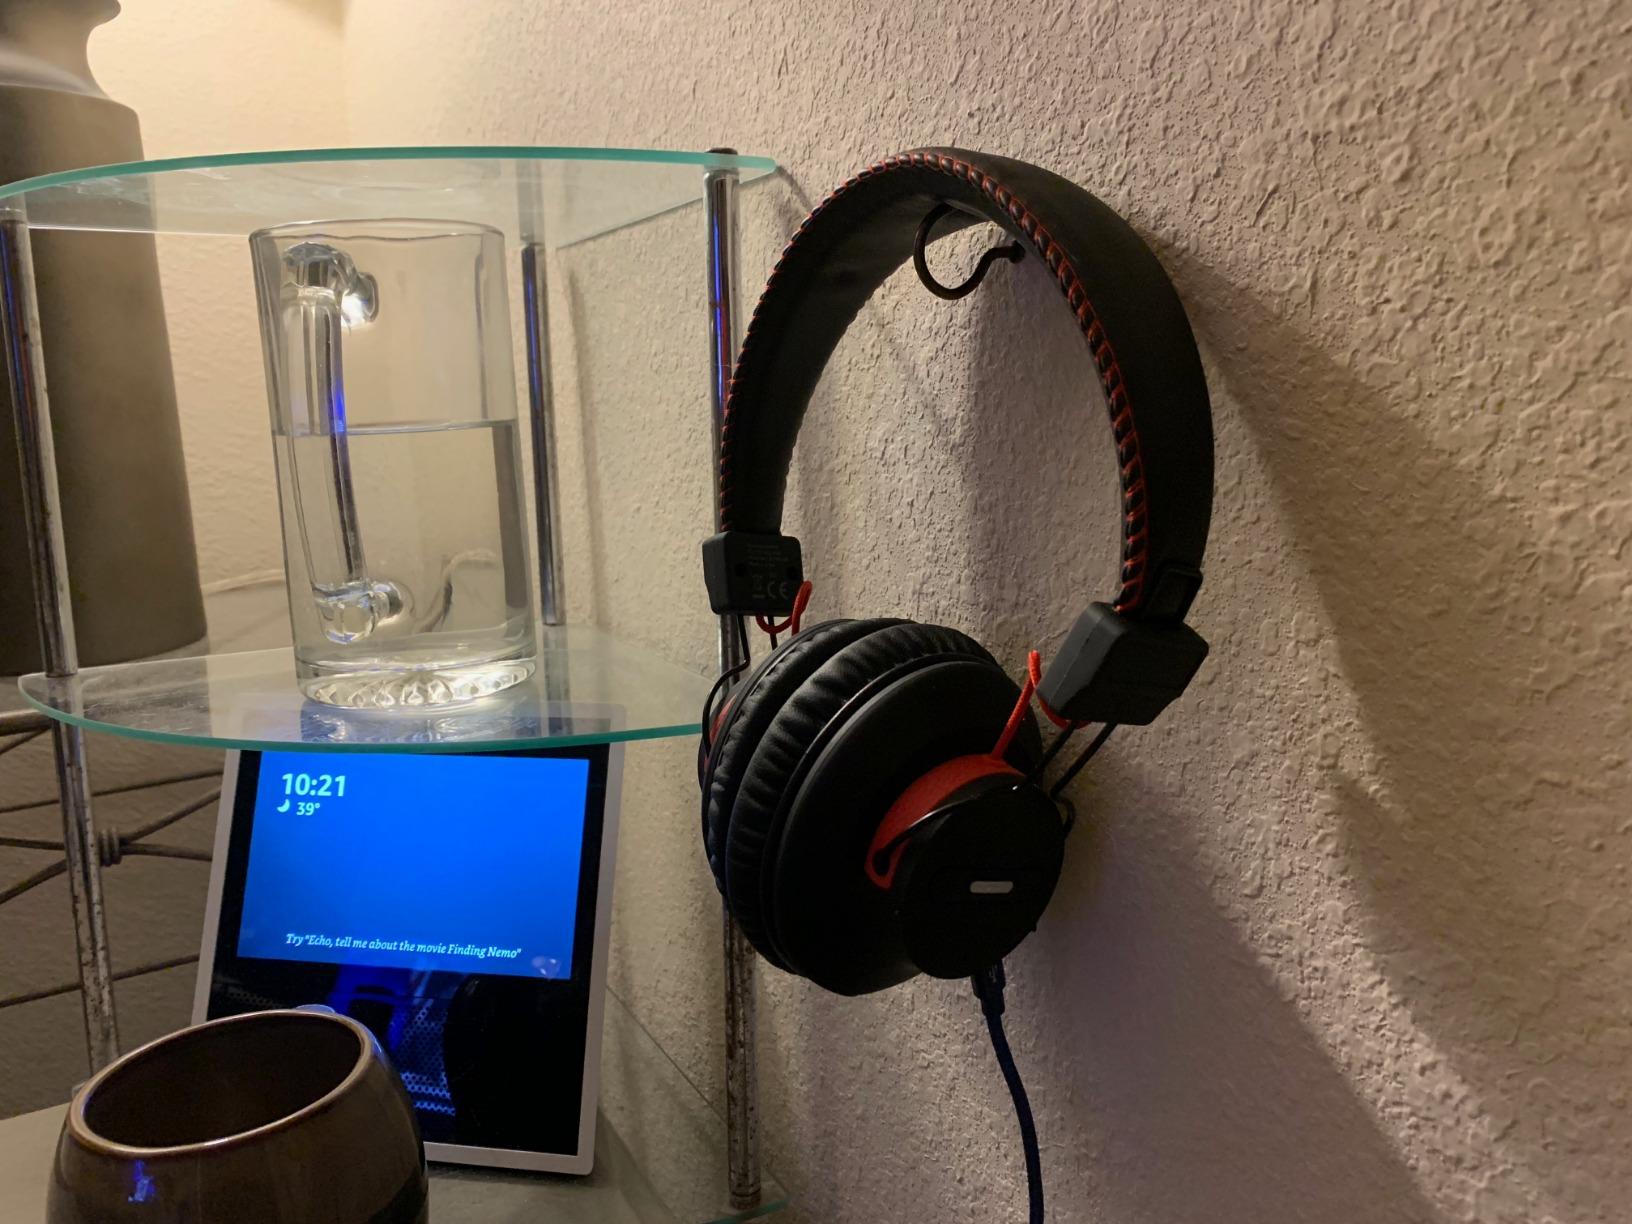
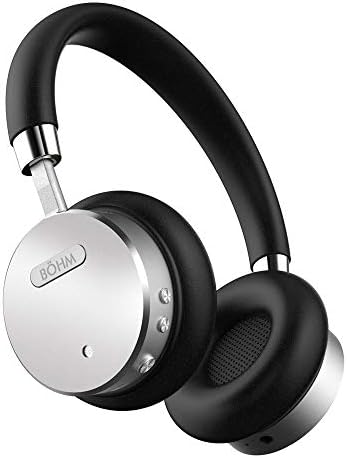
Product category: headphones
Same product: no